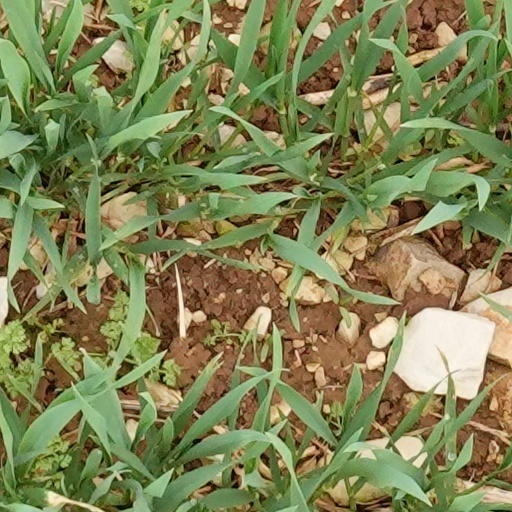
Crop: wheat